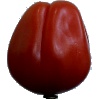
Label: Tomato Heart 1